Calculator

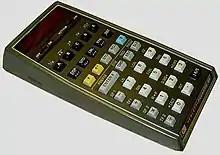
The HP-65, the first programmable pocket calculator (1974)

Released in 1947, the first pocket calculator which could perform the four basic arithmetic functions with digital precision was the Curta, a mechanical device operated by a crank, bearing “an uncanny resemblance to a pepper grinder”. The readout was digital with eleven digits of precision. For comparison, the contemporaneous ten inch slide rule used analog calculation to approximate answers to only four digits of precision. The Curta remained the finest pocket calculator available for a quarter of a century.